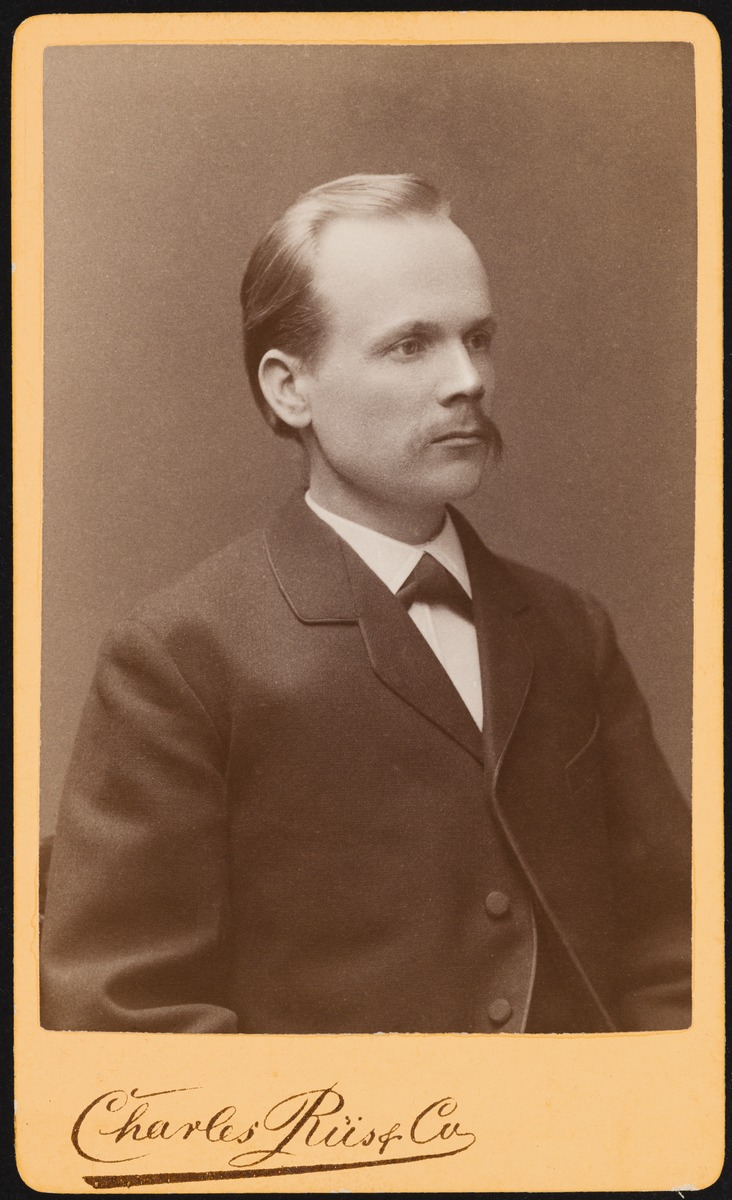
Olof Nevalainen (1849–1919).
sisällön kuvaus: Nevalaisen tytär Martta (myöhemmin Bröyer, 1897–1979), tanssitaiteilija ja koreografi, omisti pitkään Kristianinkatu 12:n puurakennuksen, joka tunnetaan nykyään Helsingin kaupunginmuseon Ruiskumestarin talona. mustavalkoinen
Kuvaaja: Riis, Charles, valokuvaaja
Ajankohta: 1881-1882
Paikka: Suomi, Uusimaa, Helsinki, Kluuvi Helsinki, Fabianinkatu 27
Aiheet: Nevalainen, Olof, henkilökuvat (valokuvat), käyntikorttikuvat, miehet, miesten puvut, solmukkeet, kasvot, viikset, men, men's suits, bow ties, face, moustache, män, herrkostymer, flugor (accessoarer), ansikte, mustascher